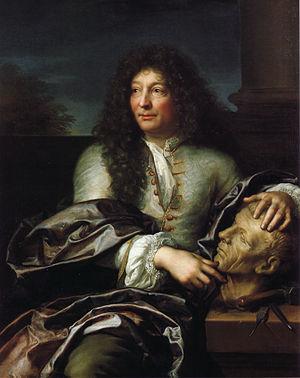
Girardon par Revel.
François Girardon, né le 10 mars 1628 à Troyes et mort le 1ᵉʳ septembre 1715 à Paris, est un sculpteur français.